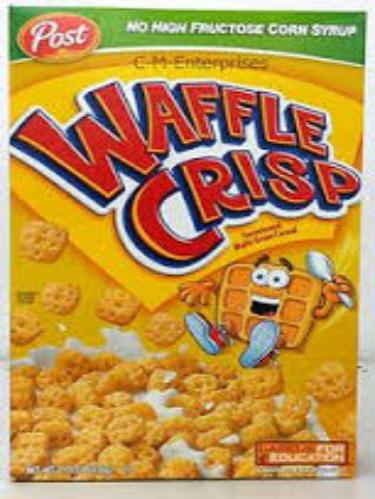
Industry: Food